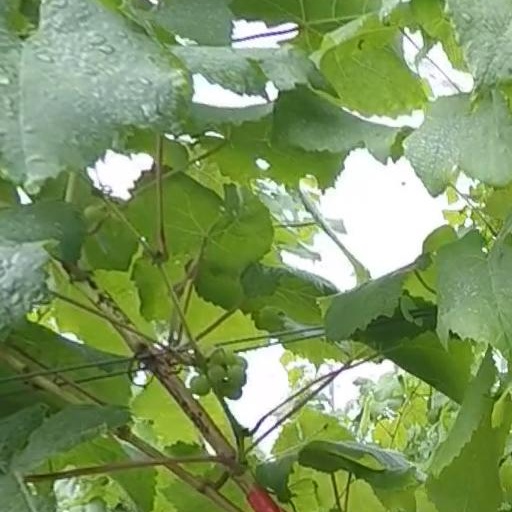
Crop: grape